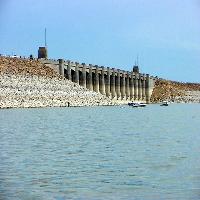
Weather: sun or clear